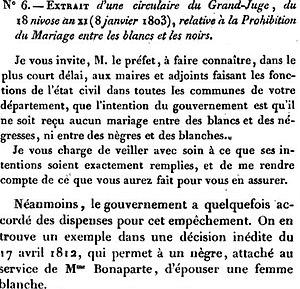
Circulaire du ministre de la justice du 18 nivôse an XI (8janvier 1803) interdisant aux officiers d’état civil la célébration des mariages entre Blancs et Noirs
Le racisme en France prend des formes différentes et peut être appréhendé à l'échelle individuelle ou systémique. Dans le passé, des périodes de racisme d'État ont existé, en particulier pendant la période coloniale. Au début du XXIᵉ siècle, le droit ne crée plus de différence de droit si ce n'est sur la base de la nationalité.